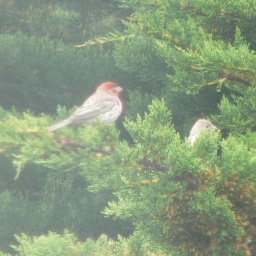
Male and female house finches in breeding season, Half Moon Bay, May 17, 2010. finchpair51710bysmjb